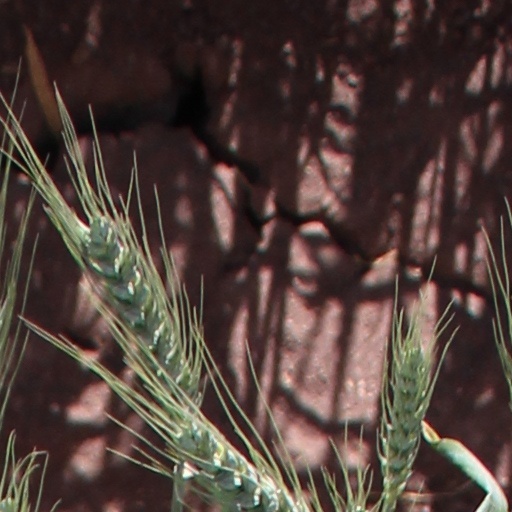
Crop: wheat